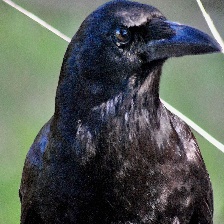
Species: CROW
Scientific name: CORVUS